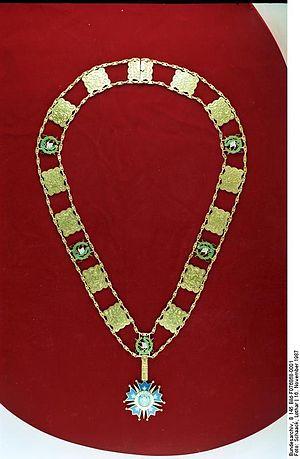
L’ordre du Quetzal est un ordre honorifique du Guatemala.